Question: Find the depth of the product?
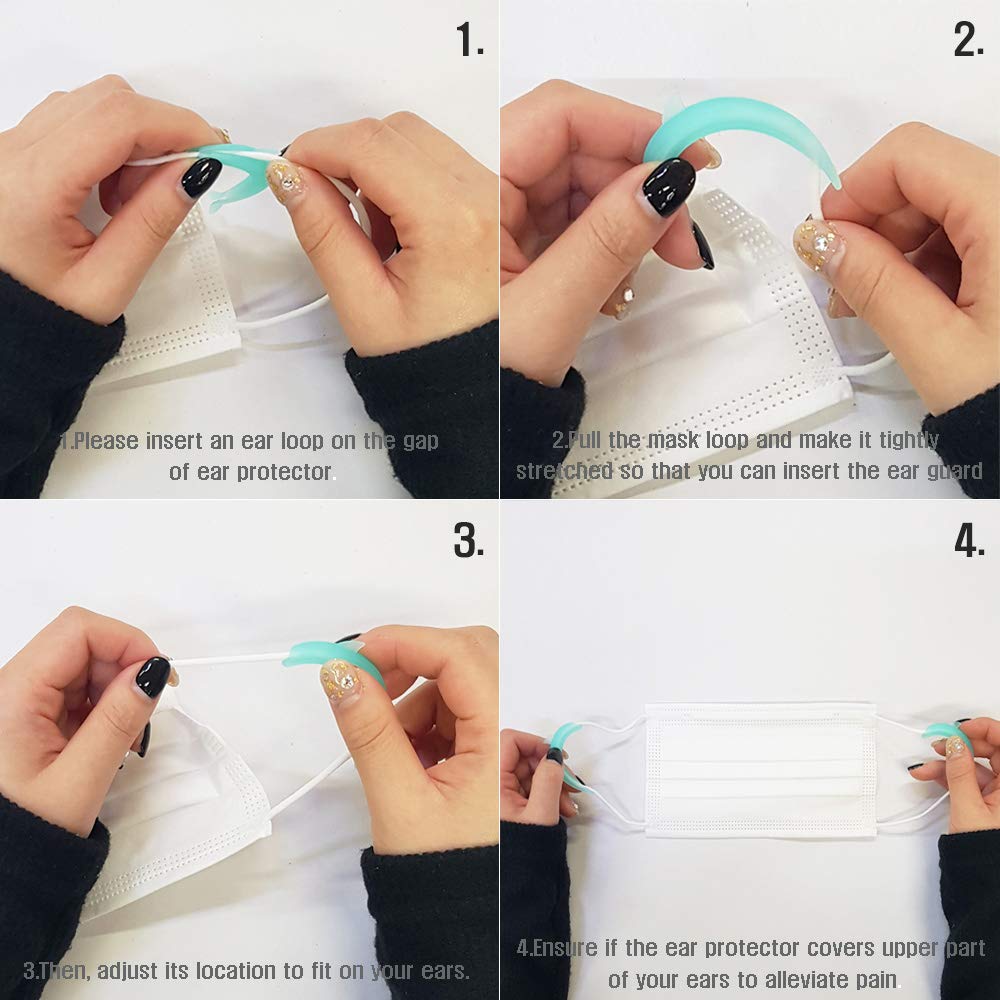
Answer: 3.0 inch